Ice hockey at the 1972 Winter Olympics

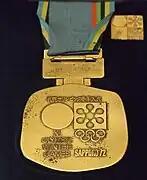
1972 Olympic gold medal

Fourteen nations qualified, but East Germany, Romania and France all chose not to travel for primarily financial reasons. The remaining eleven nations were seeded according to their placement in the 1971 World Championships with first place (USSR) and the five winners to play in Group A to for 1st–6th places. The five losers played in Group B for 7th–11th places. 1971 ranking appears in parentheses.